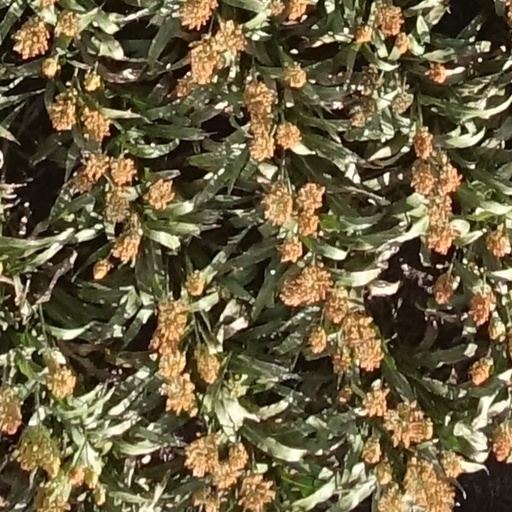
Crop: sorghum